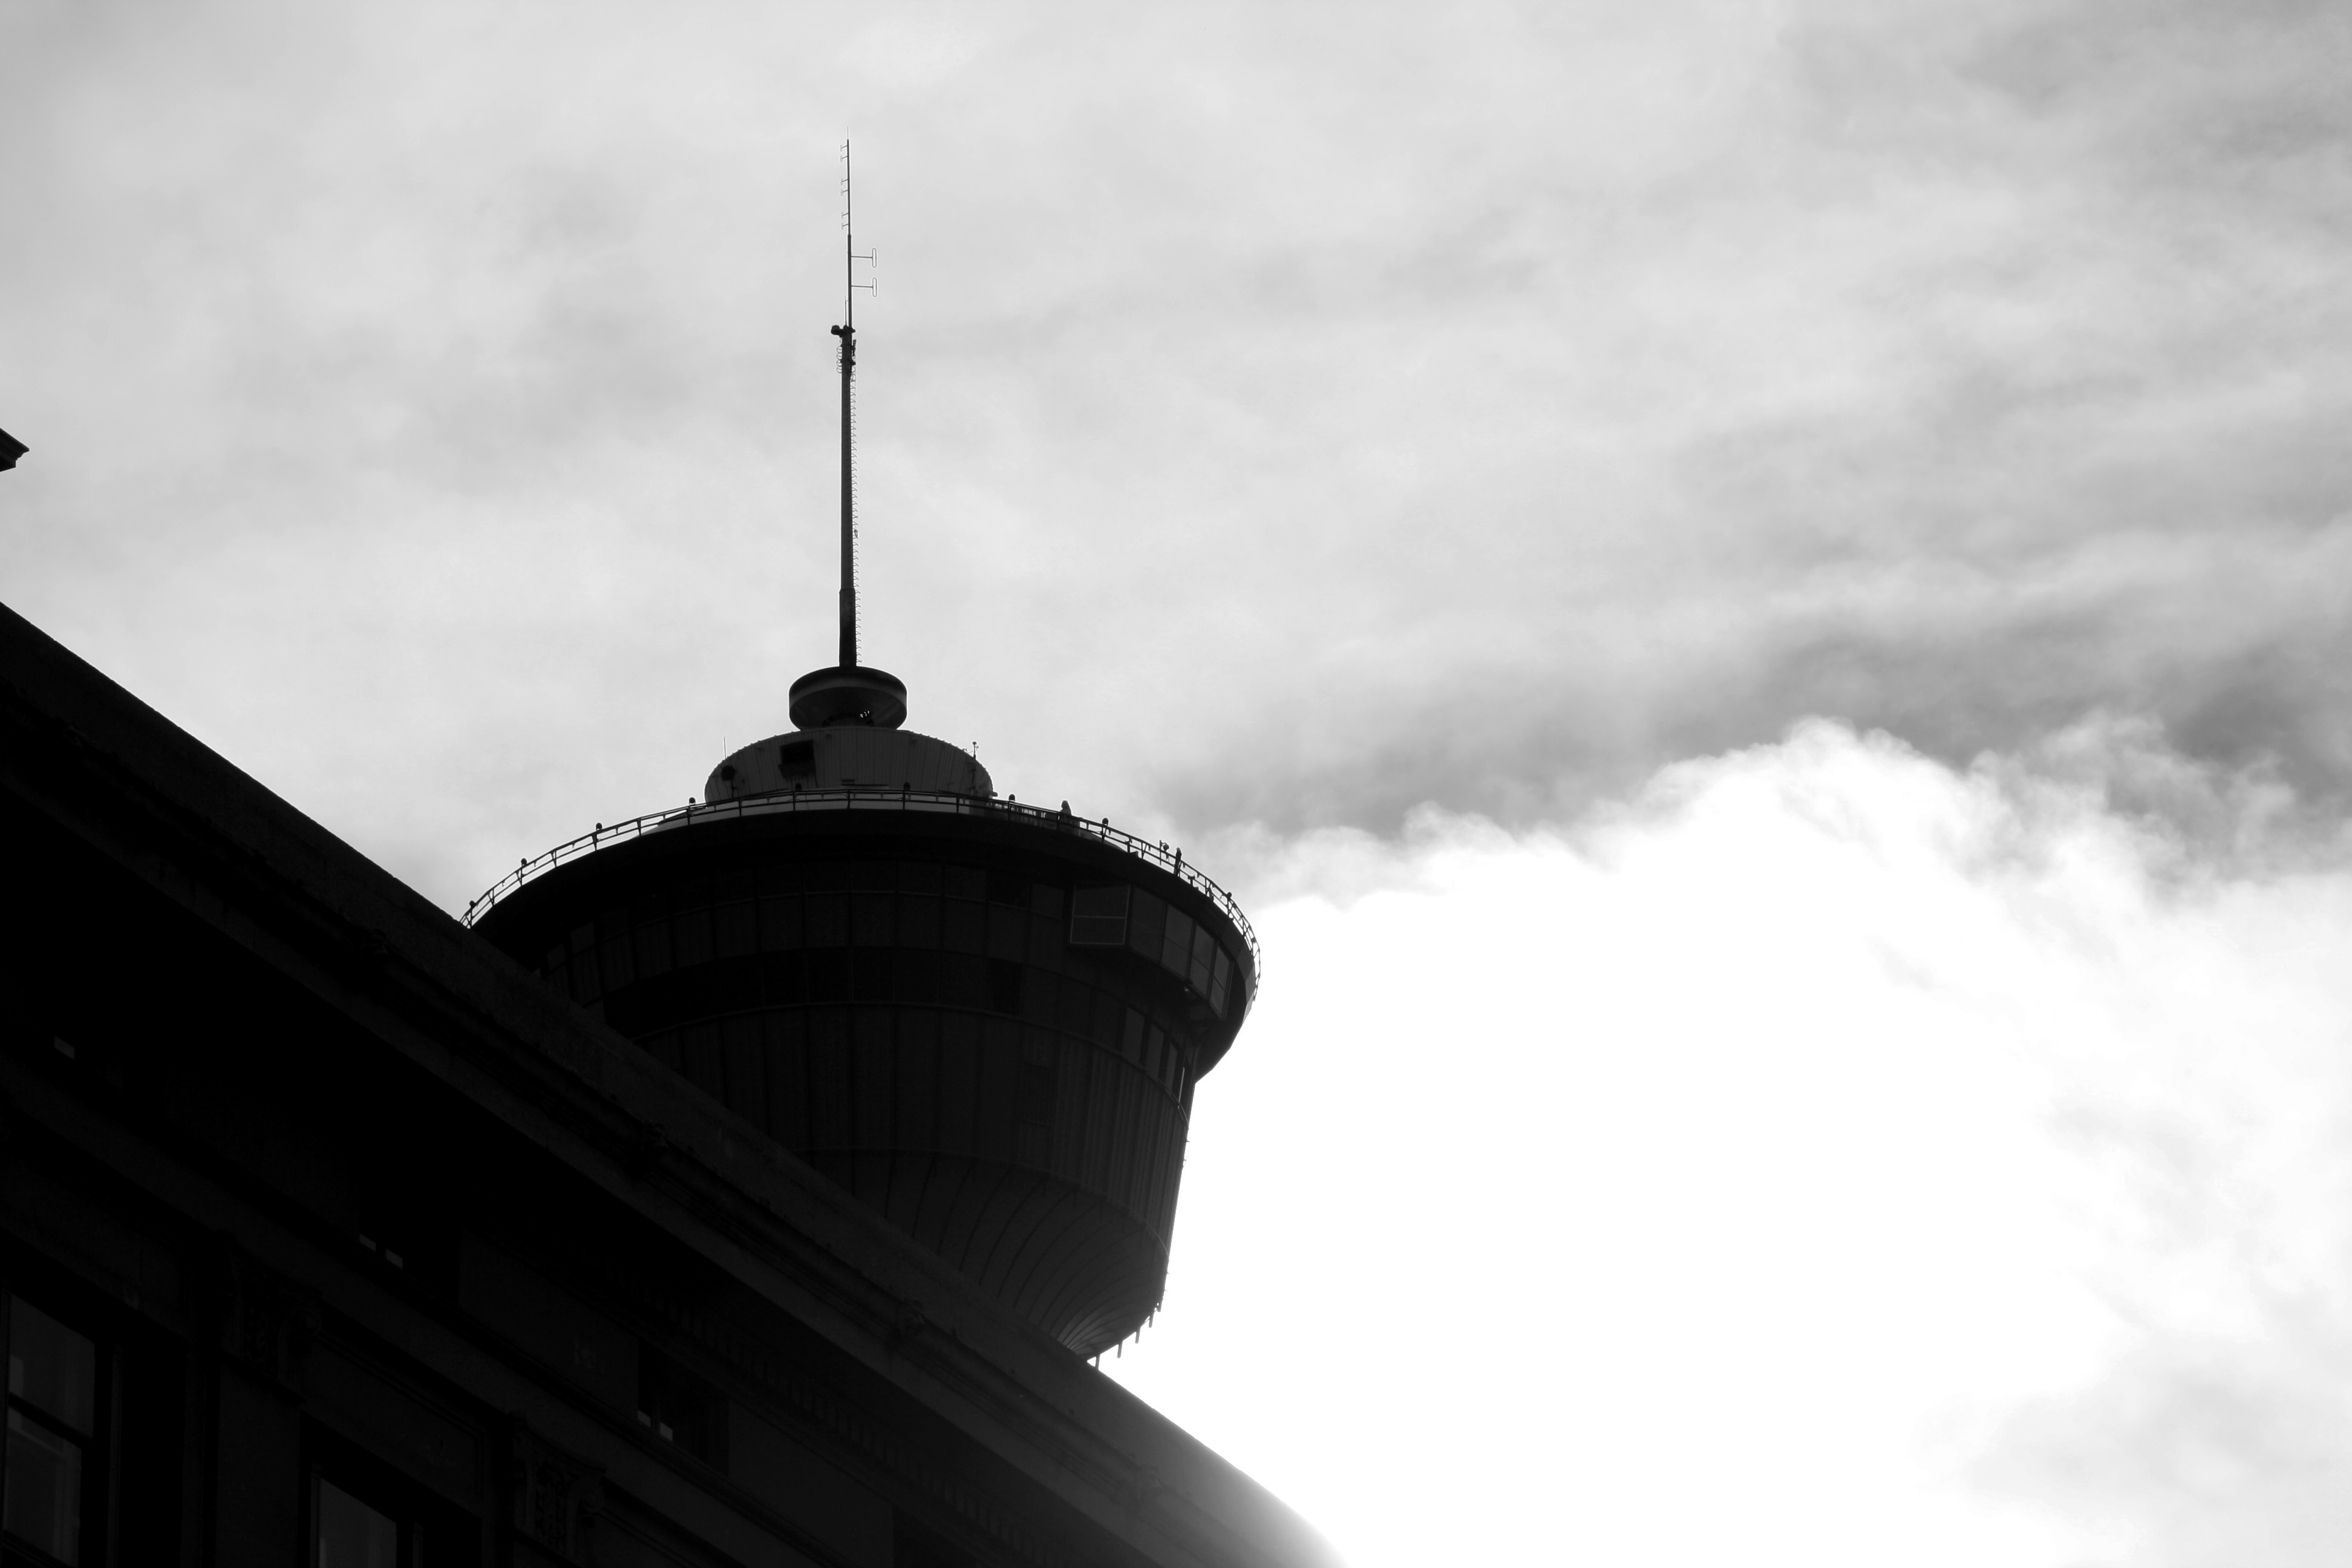
cloud, black and white, sky, tower, black, monochrome, monochrome photography, atmosphere of earth